Royal Thai Army

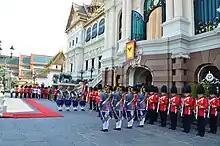
King's Guard at Grand Palace

The number of army generals is unclear. One point of comparison: as of 1 November 2019, the US Army had 322 general officers for a force of 471,990 troops. Saiyud Kerdphol is Thailand's oldest general, a veteran of World War II and Korea who retired in 1983 as supreme commander. During his tenure, general officer numbers were based on the number of troops under their command. , only 150–200 four-star generals occupy command positions. Speaking on the topic of army manpower, Saiyud declared that, "Everybody being a general is unbelievable. Full generals don't have a seat to sit in or a job to do."